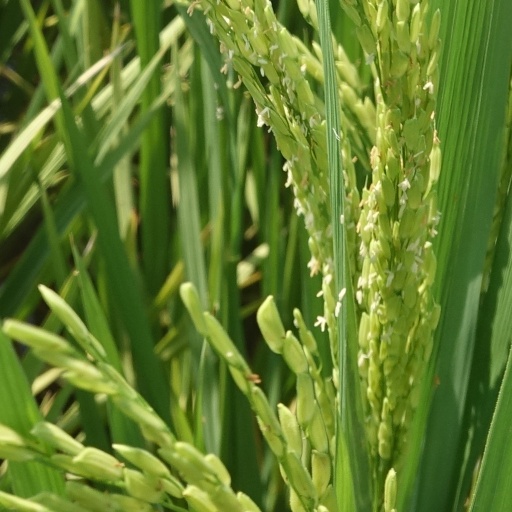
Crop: rice